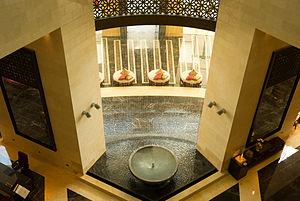
Raffles Hotels & Resorts est une marque d’hôtels de luxe basée à Singapour et détenue par le groupe AccorHotels. L’histoire de Raffles Hotels débute en 1887 avec l’inauguration de l'hôtel Raffles de Singapour. À l’approche des années 2000, la société Raffles se développe à l’international et rachète Swissôtel en 2001. Raffles opère 11 hôtels dans 10 pays.